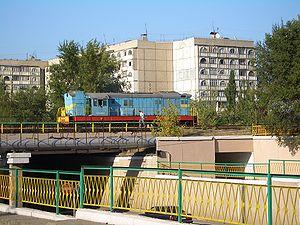
Kirghiz Temir Jolou est la compagnie ferroviaire nationale du Kirghizistan. Elle opère l'unique voie ferrée du pays d'une longueur de 320 km, héritée de l'URSS.